Lusatia

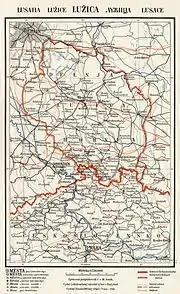
20th century map of Lusatia with Sorbian and German names

Upper Lusatia ("Oberlausitz", "Łużyce Górne" or "Hornja Łužica") is today part of the German state of Saxony, except for a small part east of the Neisse River around Lubań, which now belongs to the Polish Lower Silesian voivodeship. It consists of hilly countryside rising in the South to the Lusatian Highlands near the Czech border, and then even higher to form the Zittau Hills, the small northern part of the Lusatian Mountains ("Lužické hory"/"Lausitzer Gebirge") in the Czech Republic.